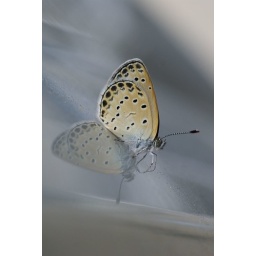
Hello,everyone. The butterfly stayed on my car in this morning. This shot is serendipitous one. Have a nice day.